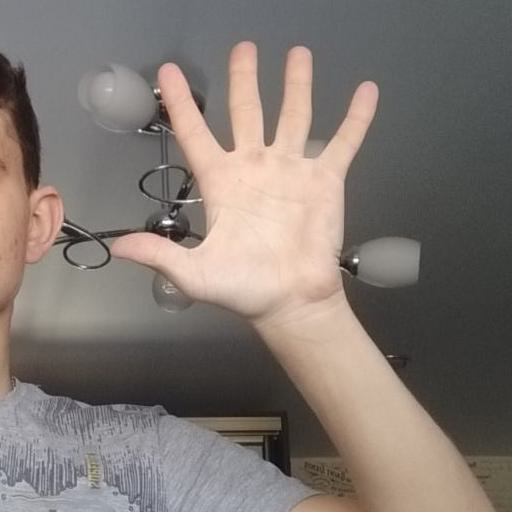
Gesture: palm